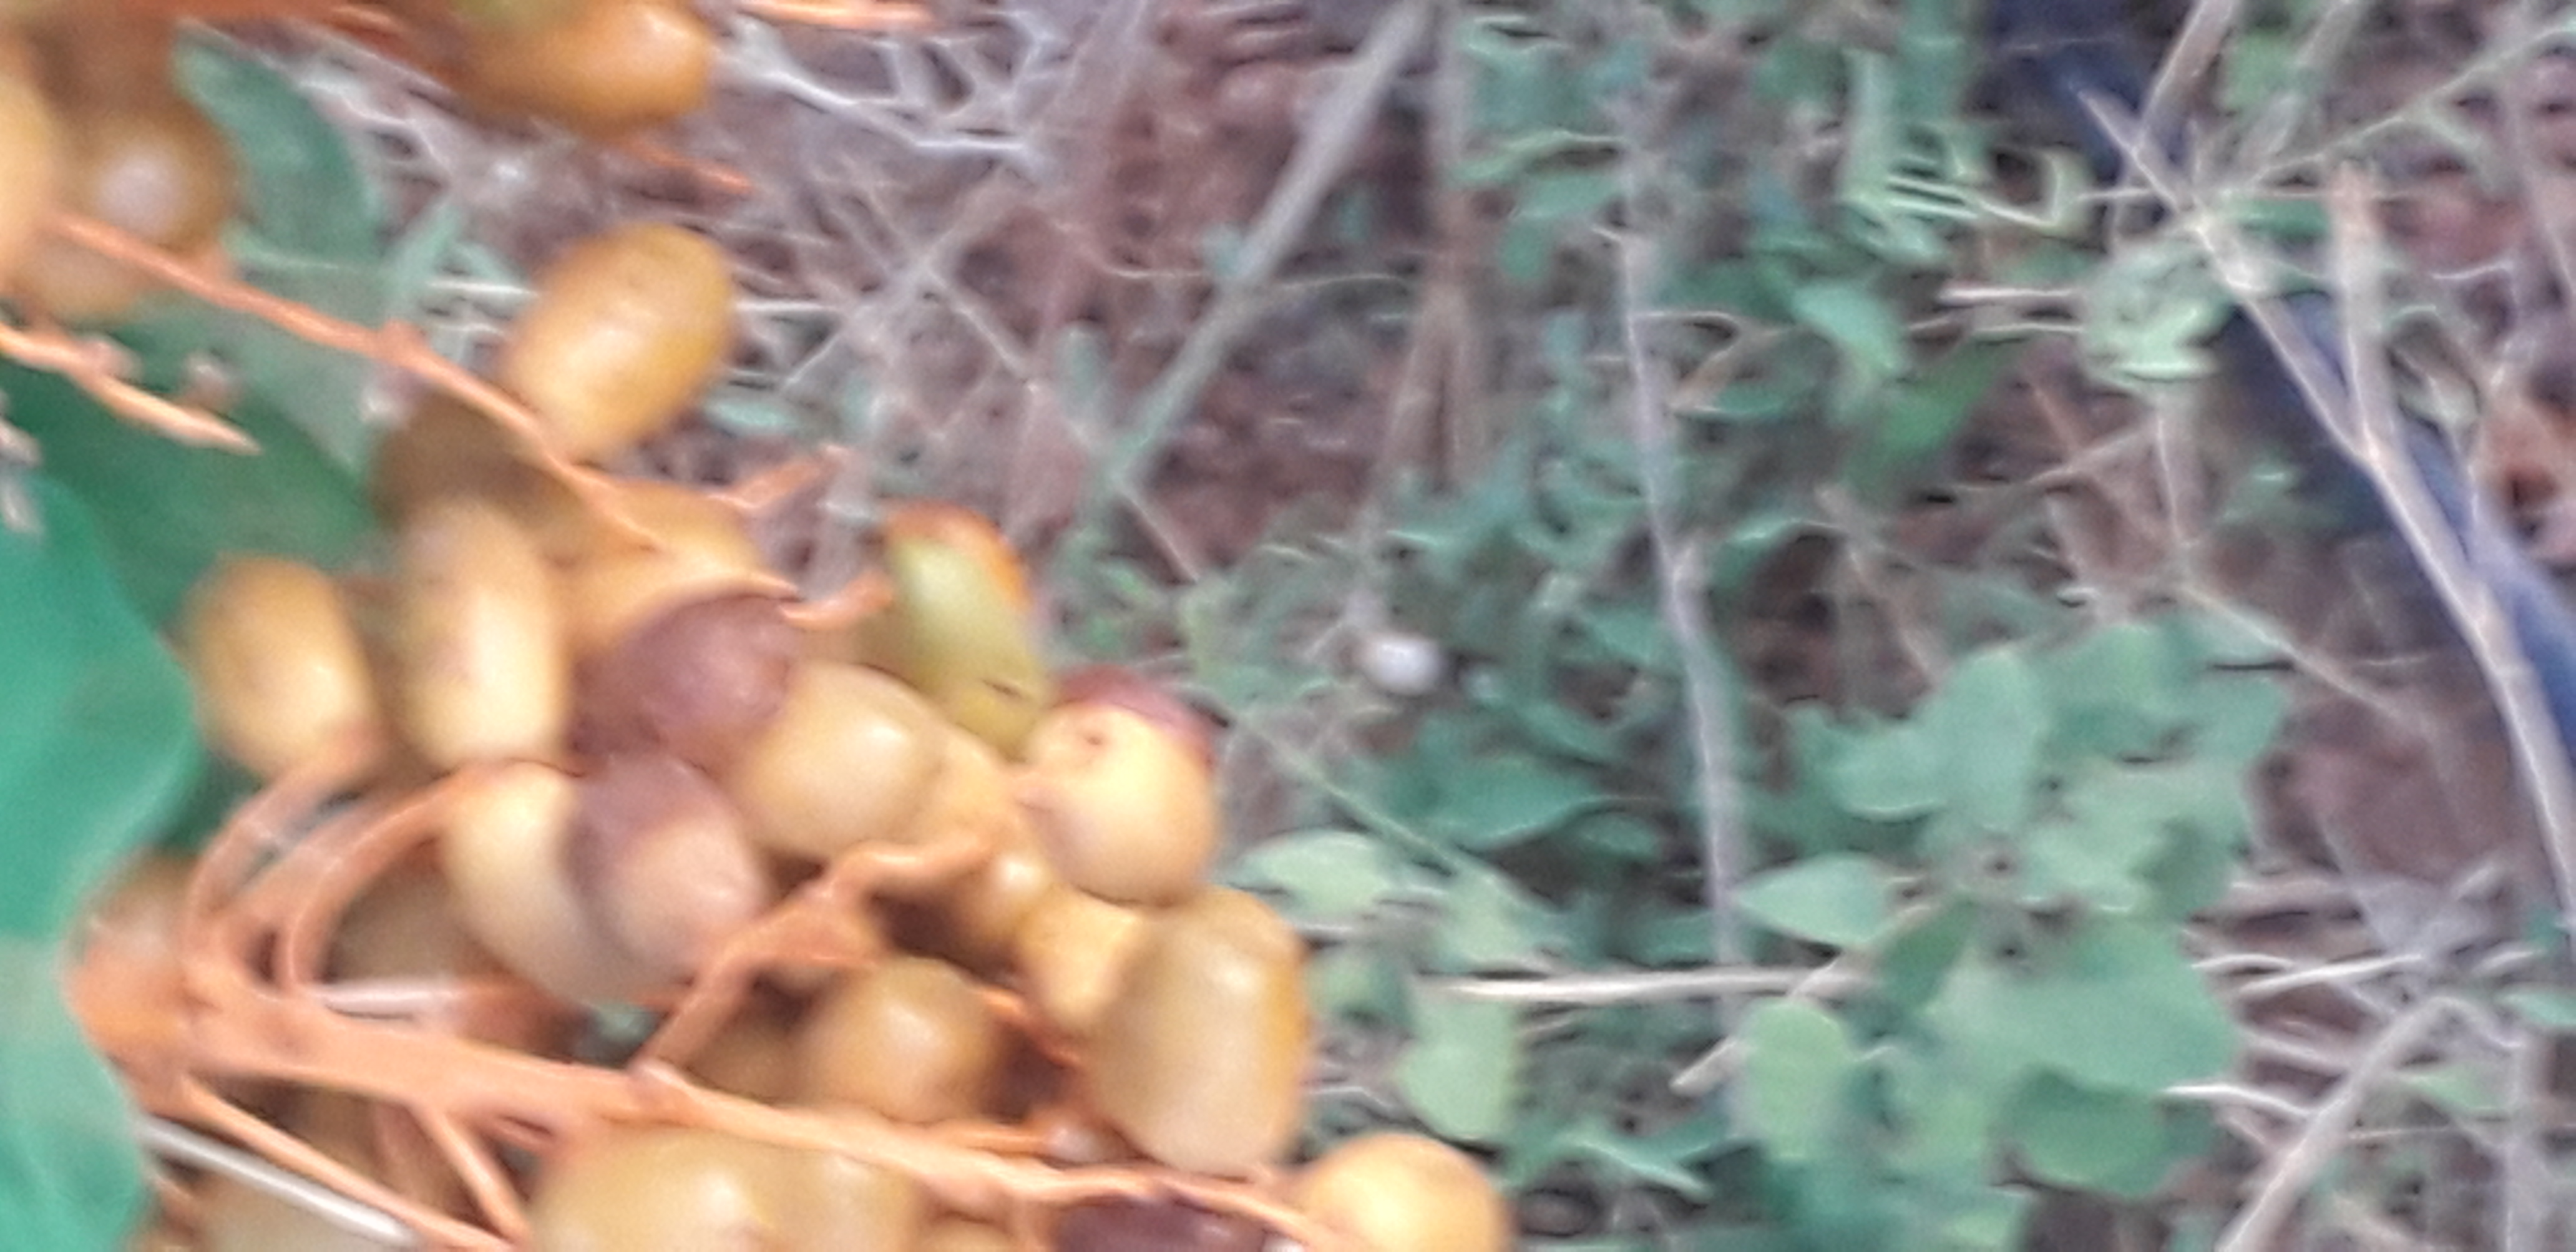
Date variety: Boufagous